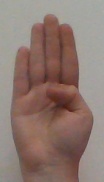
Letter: kaaf